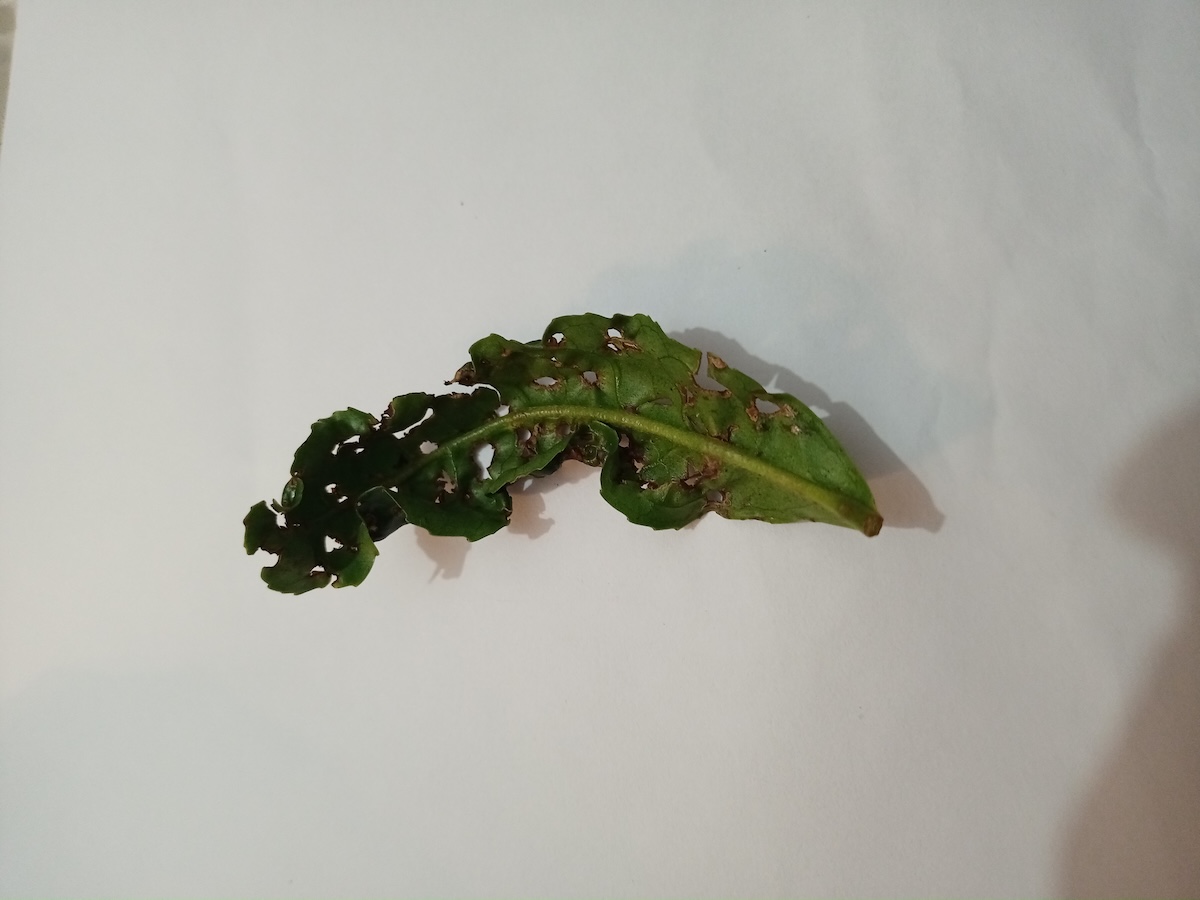
Label: Green mirid bug